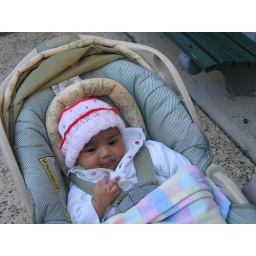
ishu in car seat -2